Emily Siedeberg

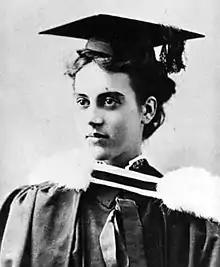

Emily Hancock Siedeberg-McKinnon (17 February 1873 – 13 June 1968) was a New Zealand medical practitioner and hospital superintendent. She was also the country's first female medical graduate.